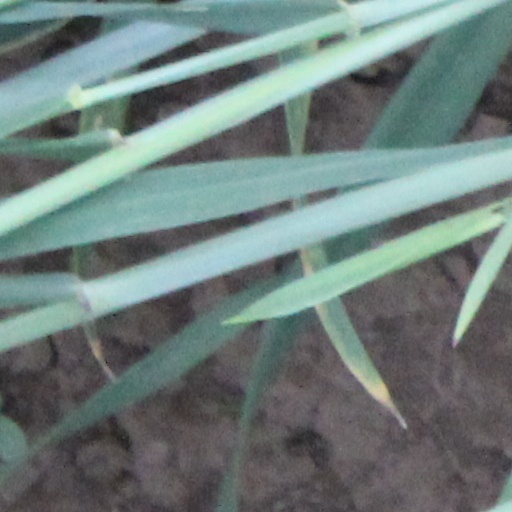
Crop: wheat